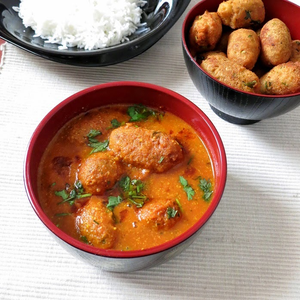
Dish: kofta